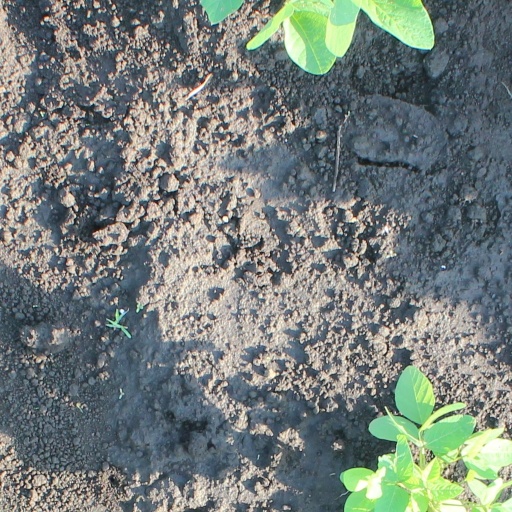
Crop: soybean